C/2001 Q4 (NEAT)

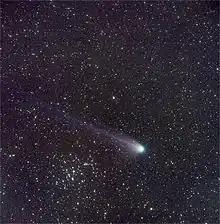
Comet NEAT and Messier 44 photographed by Oliver Stein on 16 May 2004

C/2001 Q4 (NEAT) is a comet with an almost perpendicular retrograde orbit which brings it into the inner Solar System by a deeply southward path. It initially emerged from its remote home spending most of its time near the south celestial pole. This comet was discovered on August 24, 2001 by the Near-Earth Asteroid Tracking program (NEAT).